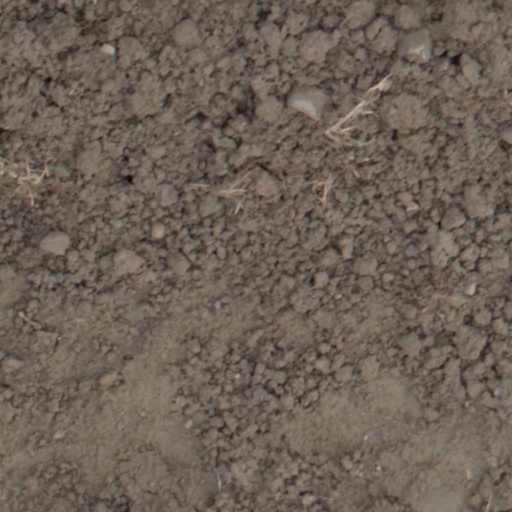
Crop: wheat